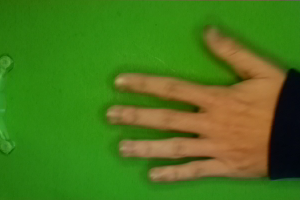
Label: paper